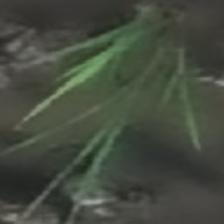
Label: clustered